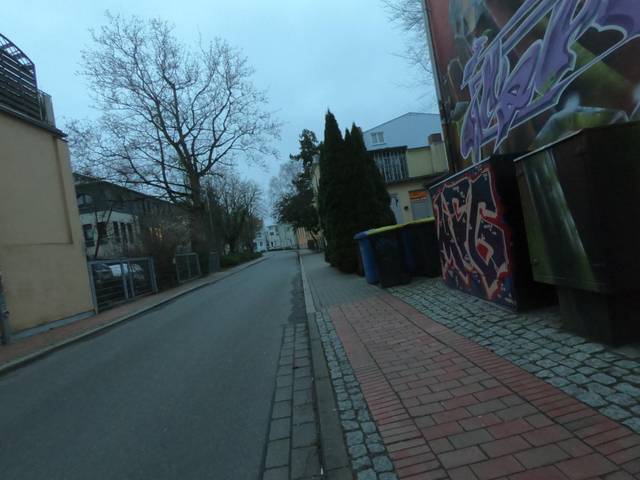
Region: Germany
Coordinates: 54.085, 12.137